Thirumangalyam

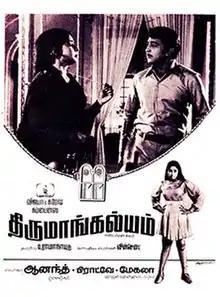
Poster

Thirumangalyam is a 1974 Indian Tamil-language film directed by A. Vincent. The film stars Jayalalithaa and Muthuraman, and was also the former's 100th film as an actress. It is a remake of the 1973 Telugu film "Jeevana Tarangalu". The film was released on 12 January 1974.